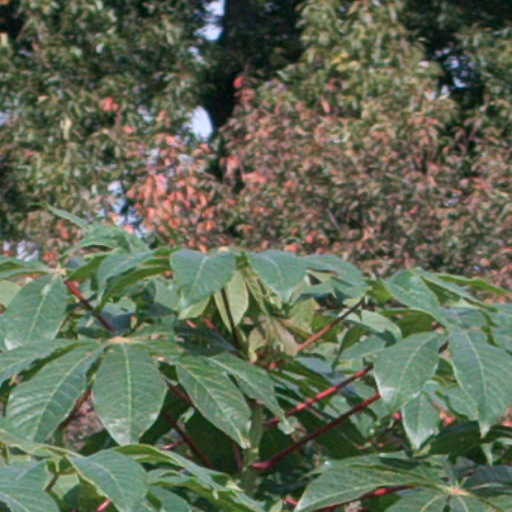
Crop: cassava